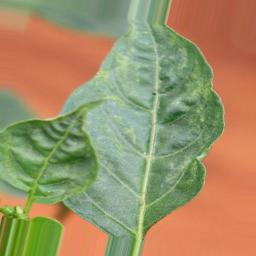
Label: mites_and_trips